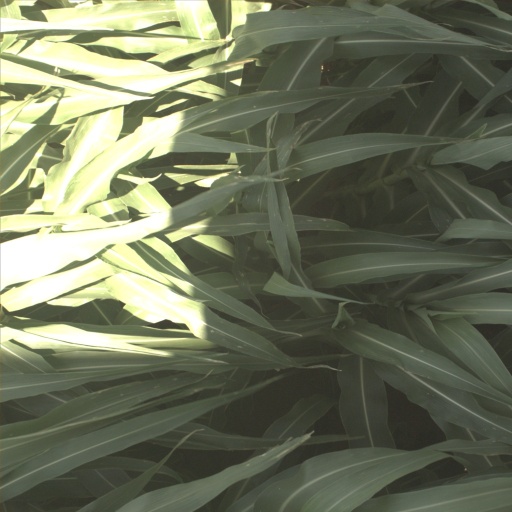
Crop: sorghum